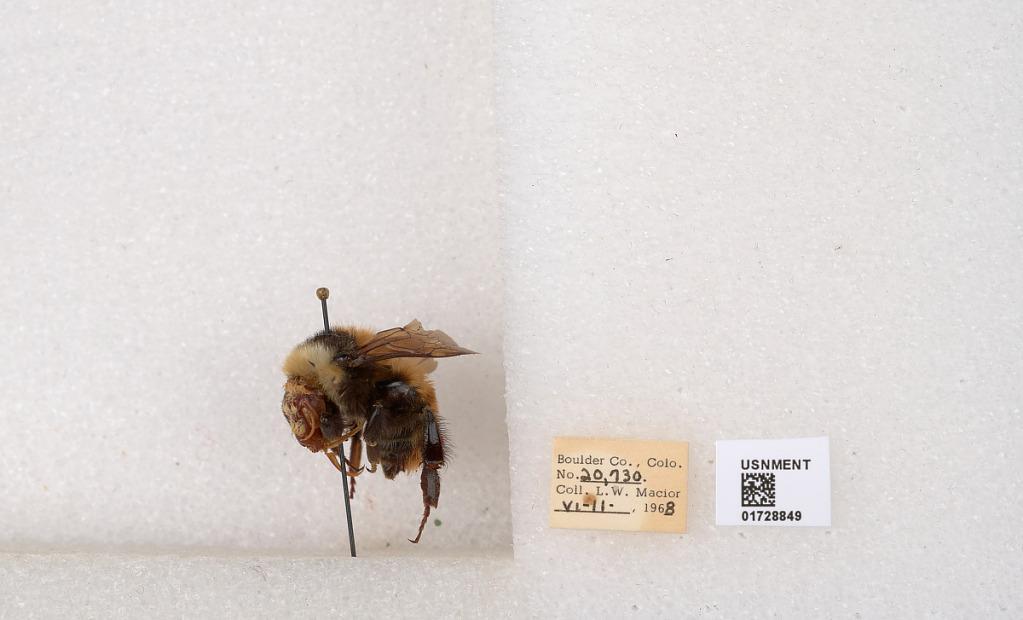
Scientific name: Bombus appositus Cresson
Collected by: L. Macior
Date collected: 1968-6-11
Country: United States
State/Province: Colorado
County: Boulder
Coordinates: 40.0925, -105.358